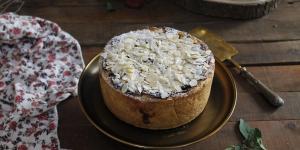
tarta de manzana y sidra